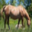
Label: horse